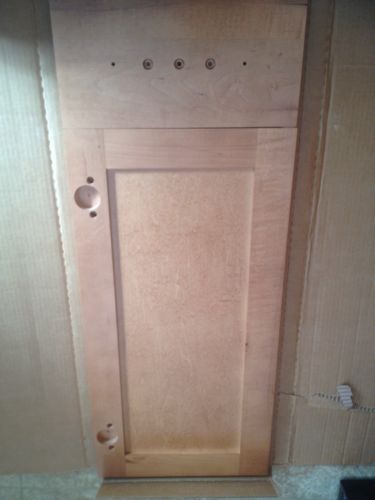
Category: cabinet